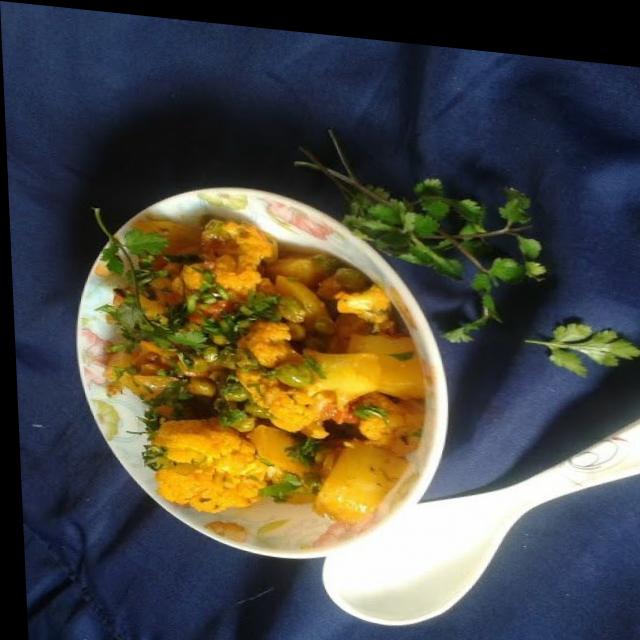
Dish: aloo_gobi